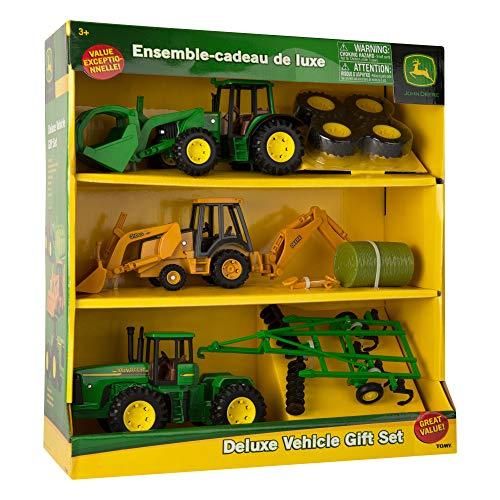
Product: John Deere Deluxe Vehicle Value Toy Set, Pack of 3
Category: Toys & Games | Play Vehicles | Die-Cast Vehicles
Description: VEHICLE SET: Features a row crop tractor toy with removable front loader, backhoe, 4WD tractor with ripper which are perfect for play.
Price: $34.97
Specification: ProductDimensions:15x6x16inches|ItemWeight:3.82pounds|ShippingWeight:4.65pounds(Viewshippingratesandpolicies)|ASIN:B003CYDCJ2|Itemmodelnumber:35867|Manufacturerrecommendedage:3yearsandup